Describe the emotion expressed in this image:  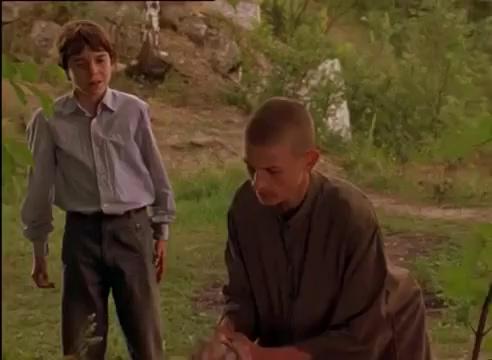
This person displays Suffering, valence and arousal with low intensity.